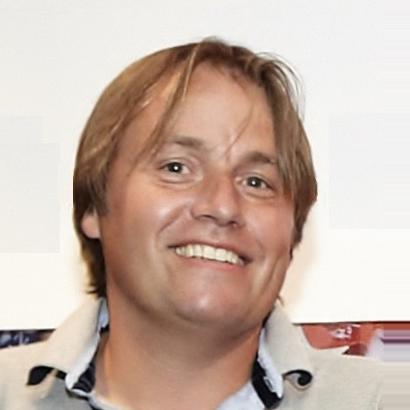
Age: 45